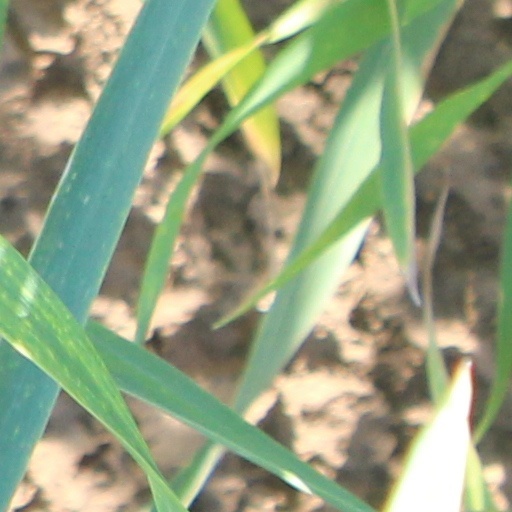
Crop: wheat